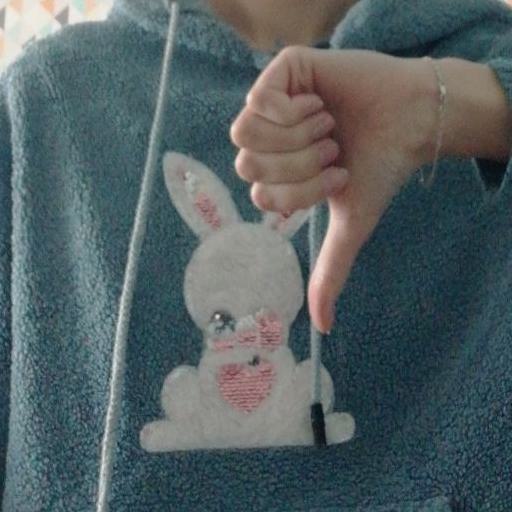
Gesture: dislike